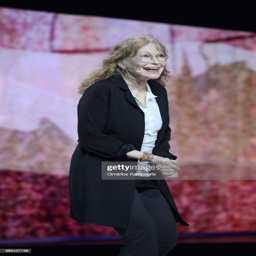
actor on stage during welcome to celebrate young people changing the world .